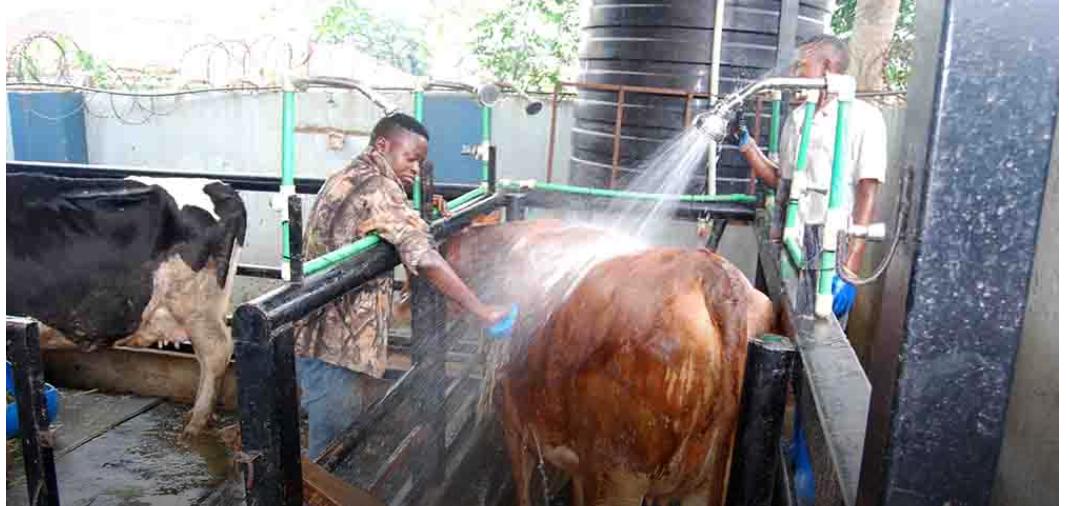
Hapa kuna ng'ombe wawili. Mmoja mweusi na mwingine wa kahawia. Kuna wafugaji wawili wanaomsafisha ng'ombe, kwa maji yanayotiririka kutoka kwenye [cs]tenki[cs] kuu. Ng'ombe anaonekana kutulia na kufurahia tendo hilo la kuoshwa.